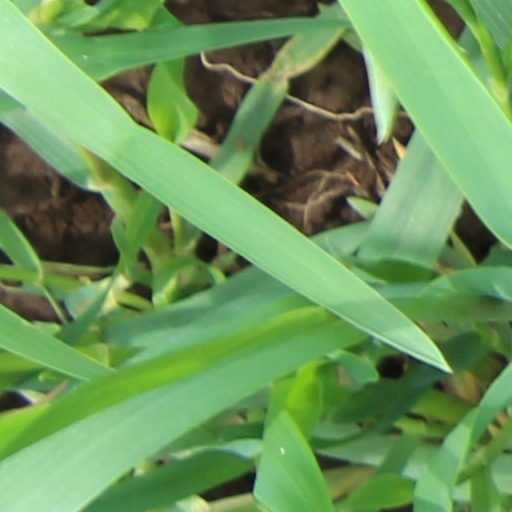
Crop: wheat